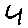
Label: 4